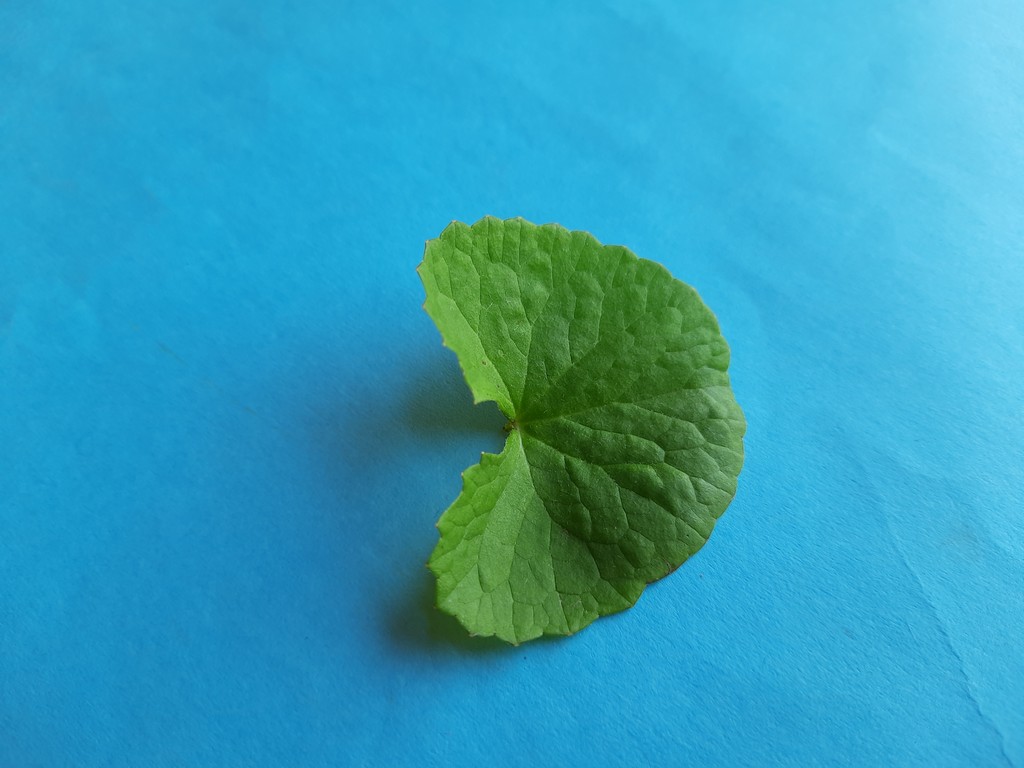
Label: Healthy